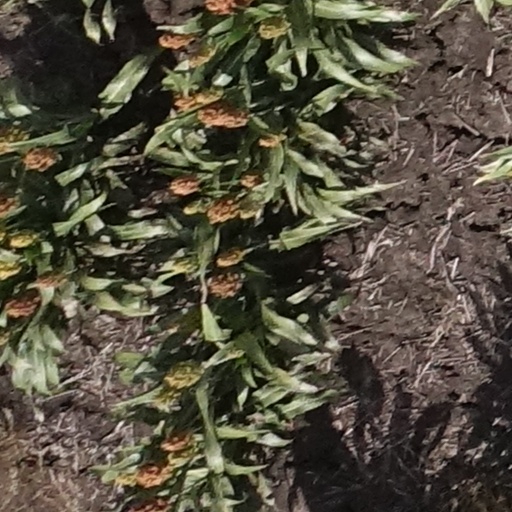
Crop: sorghum